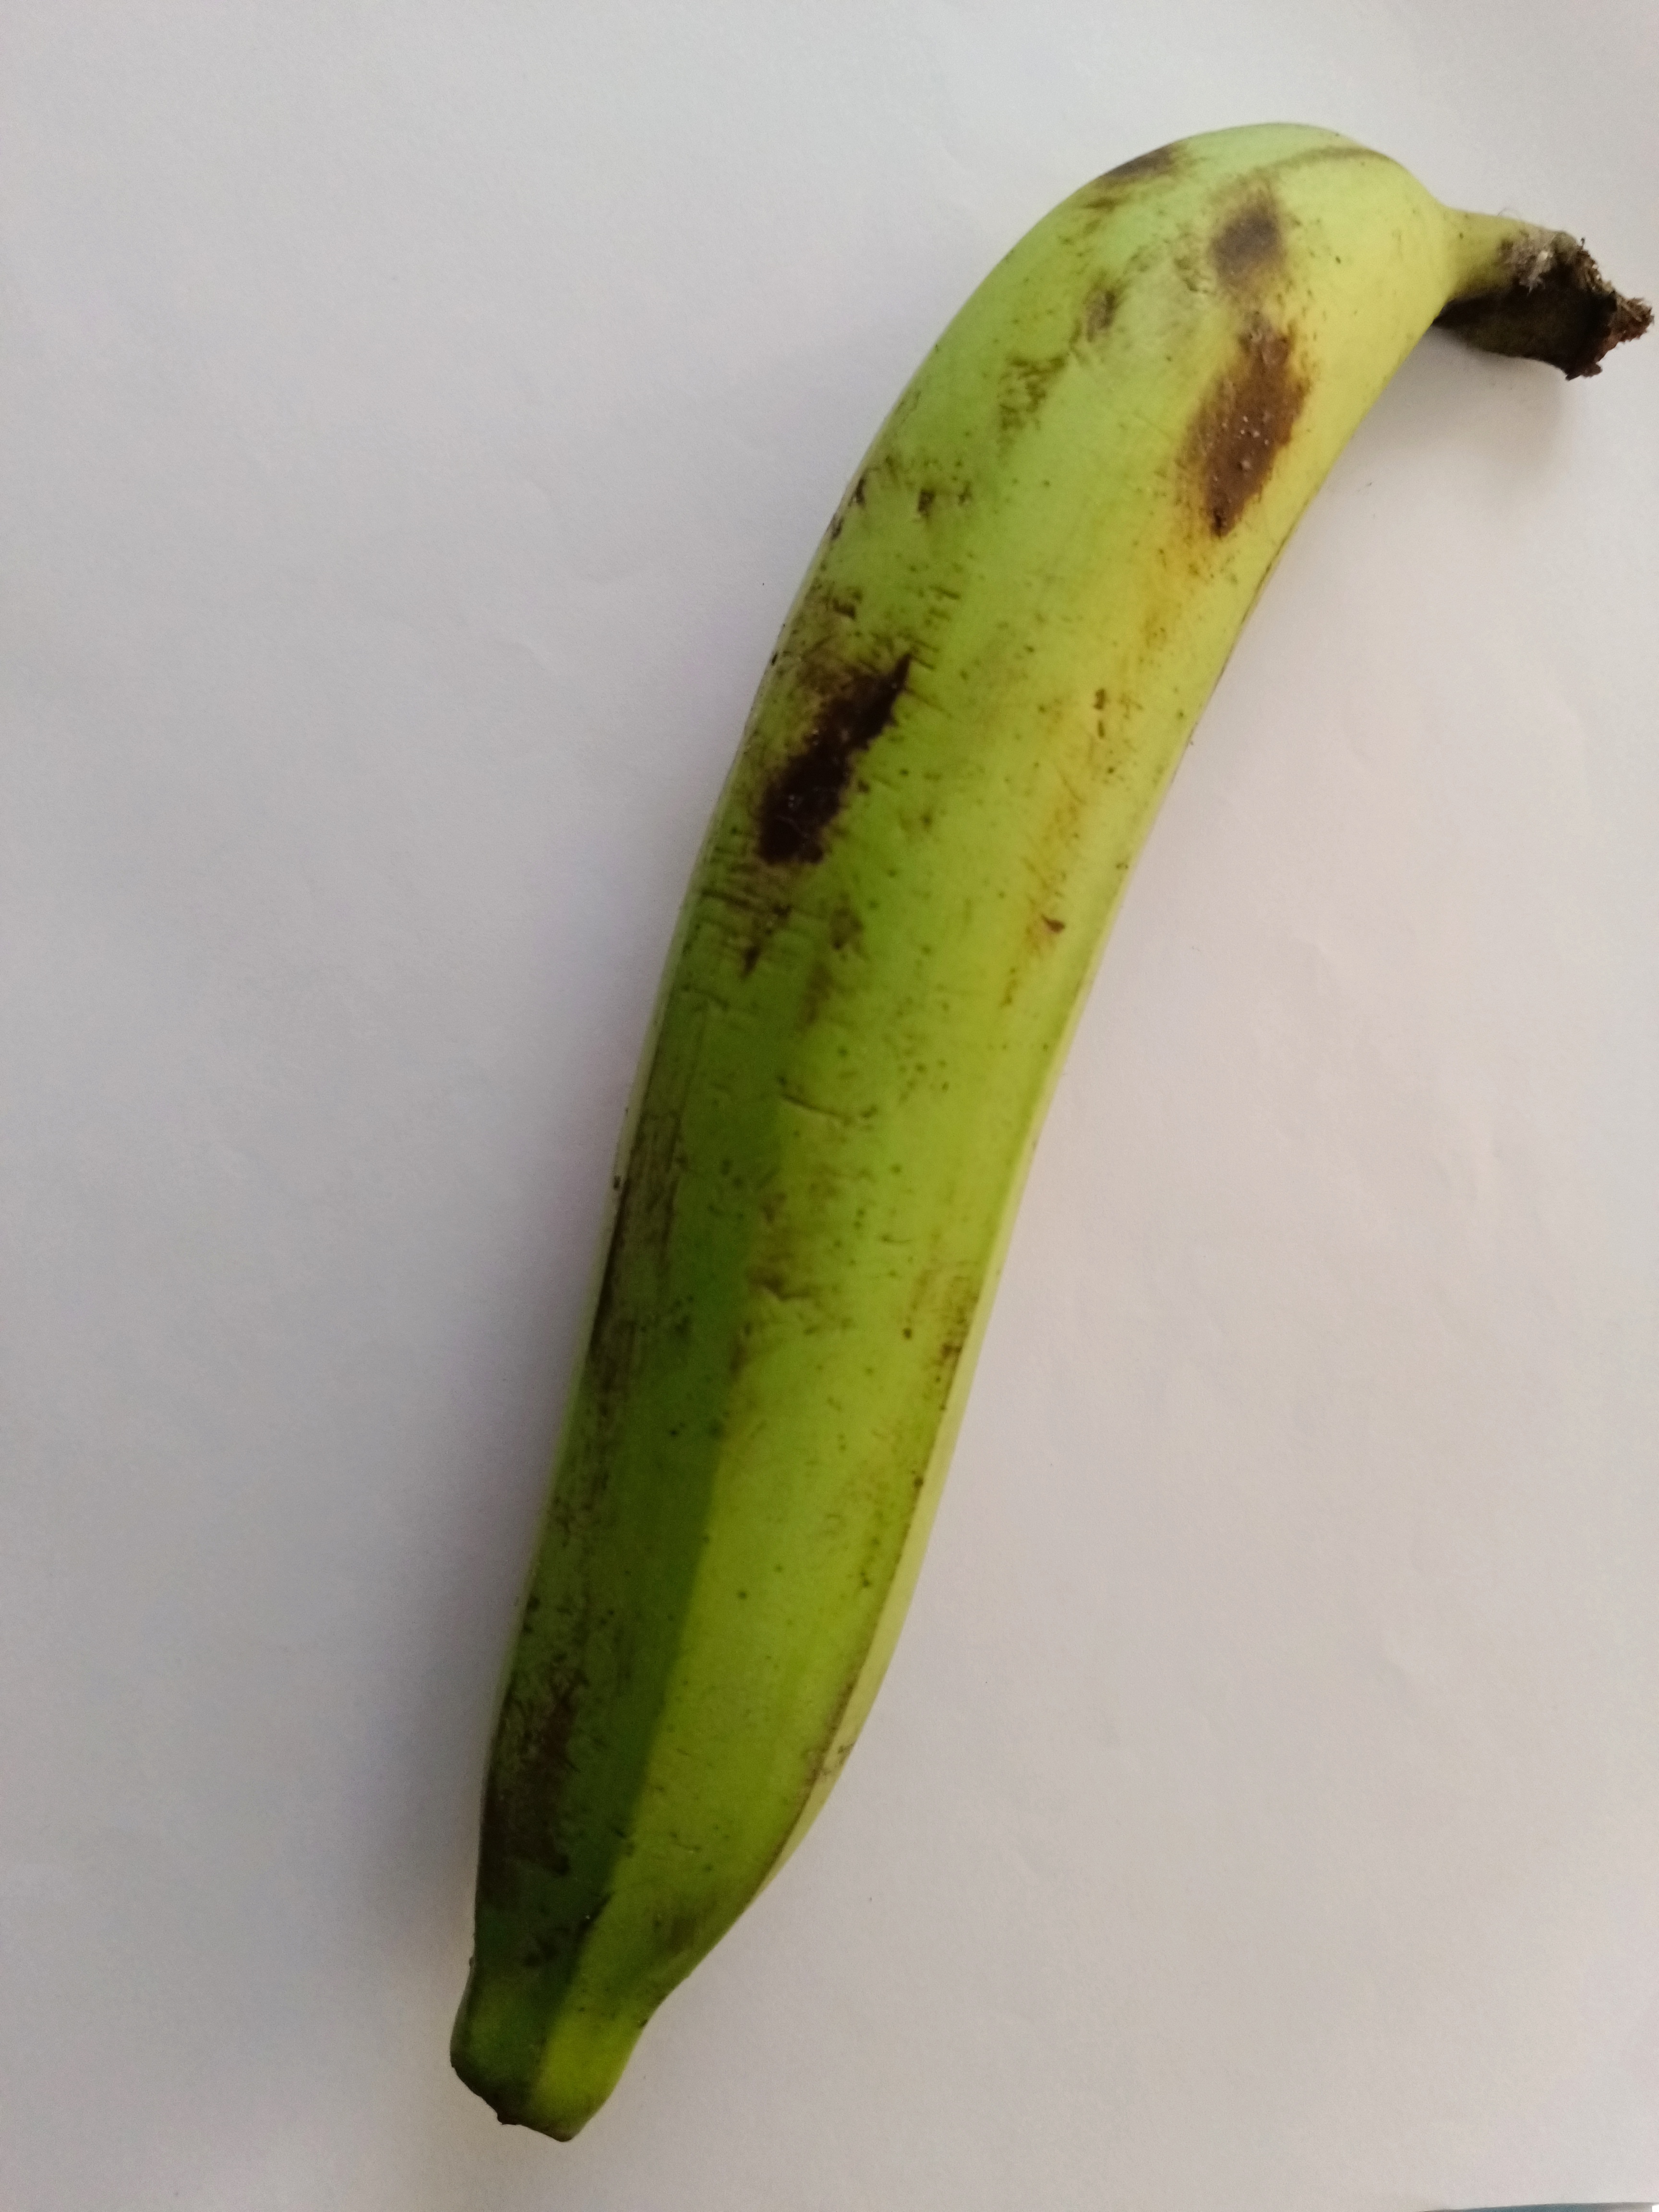
Banana variety: Shagor